Henry J. Barnes House

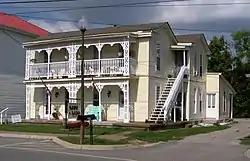

The Henry J. Barnes House, at 144 N. Bardstown Rd. in Mt. Washington, Kentucky, was built in 1885. It was listed on the National Register of Historic Places in 1993.